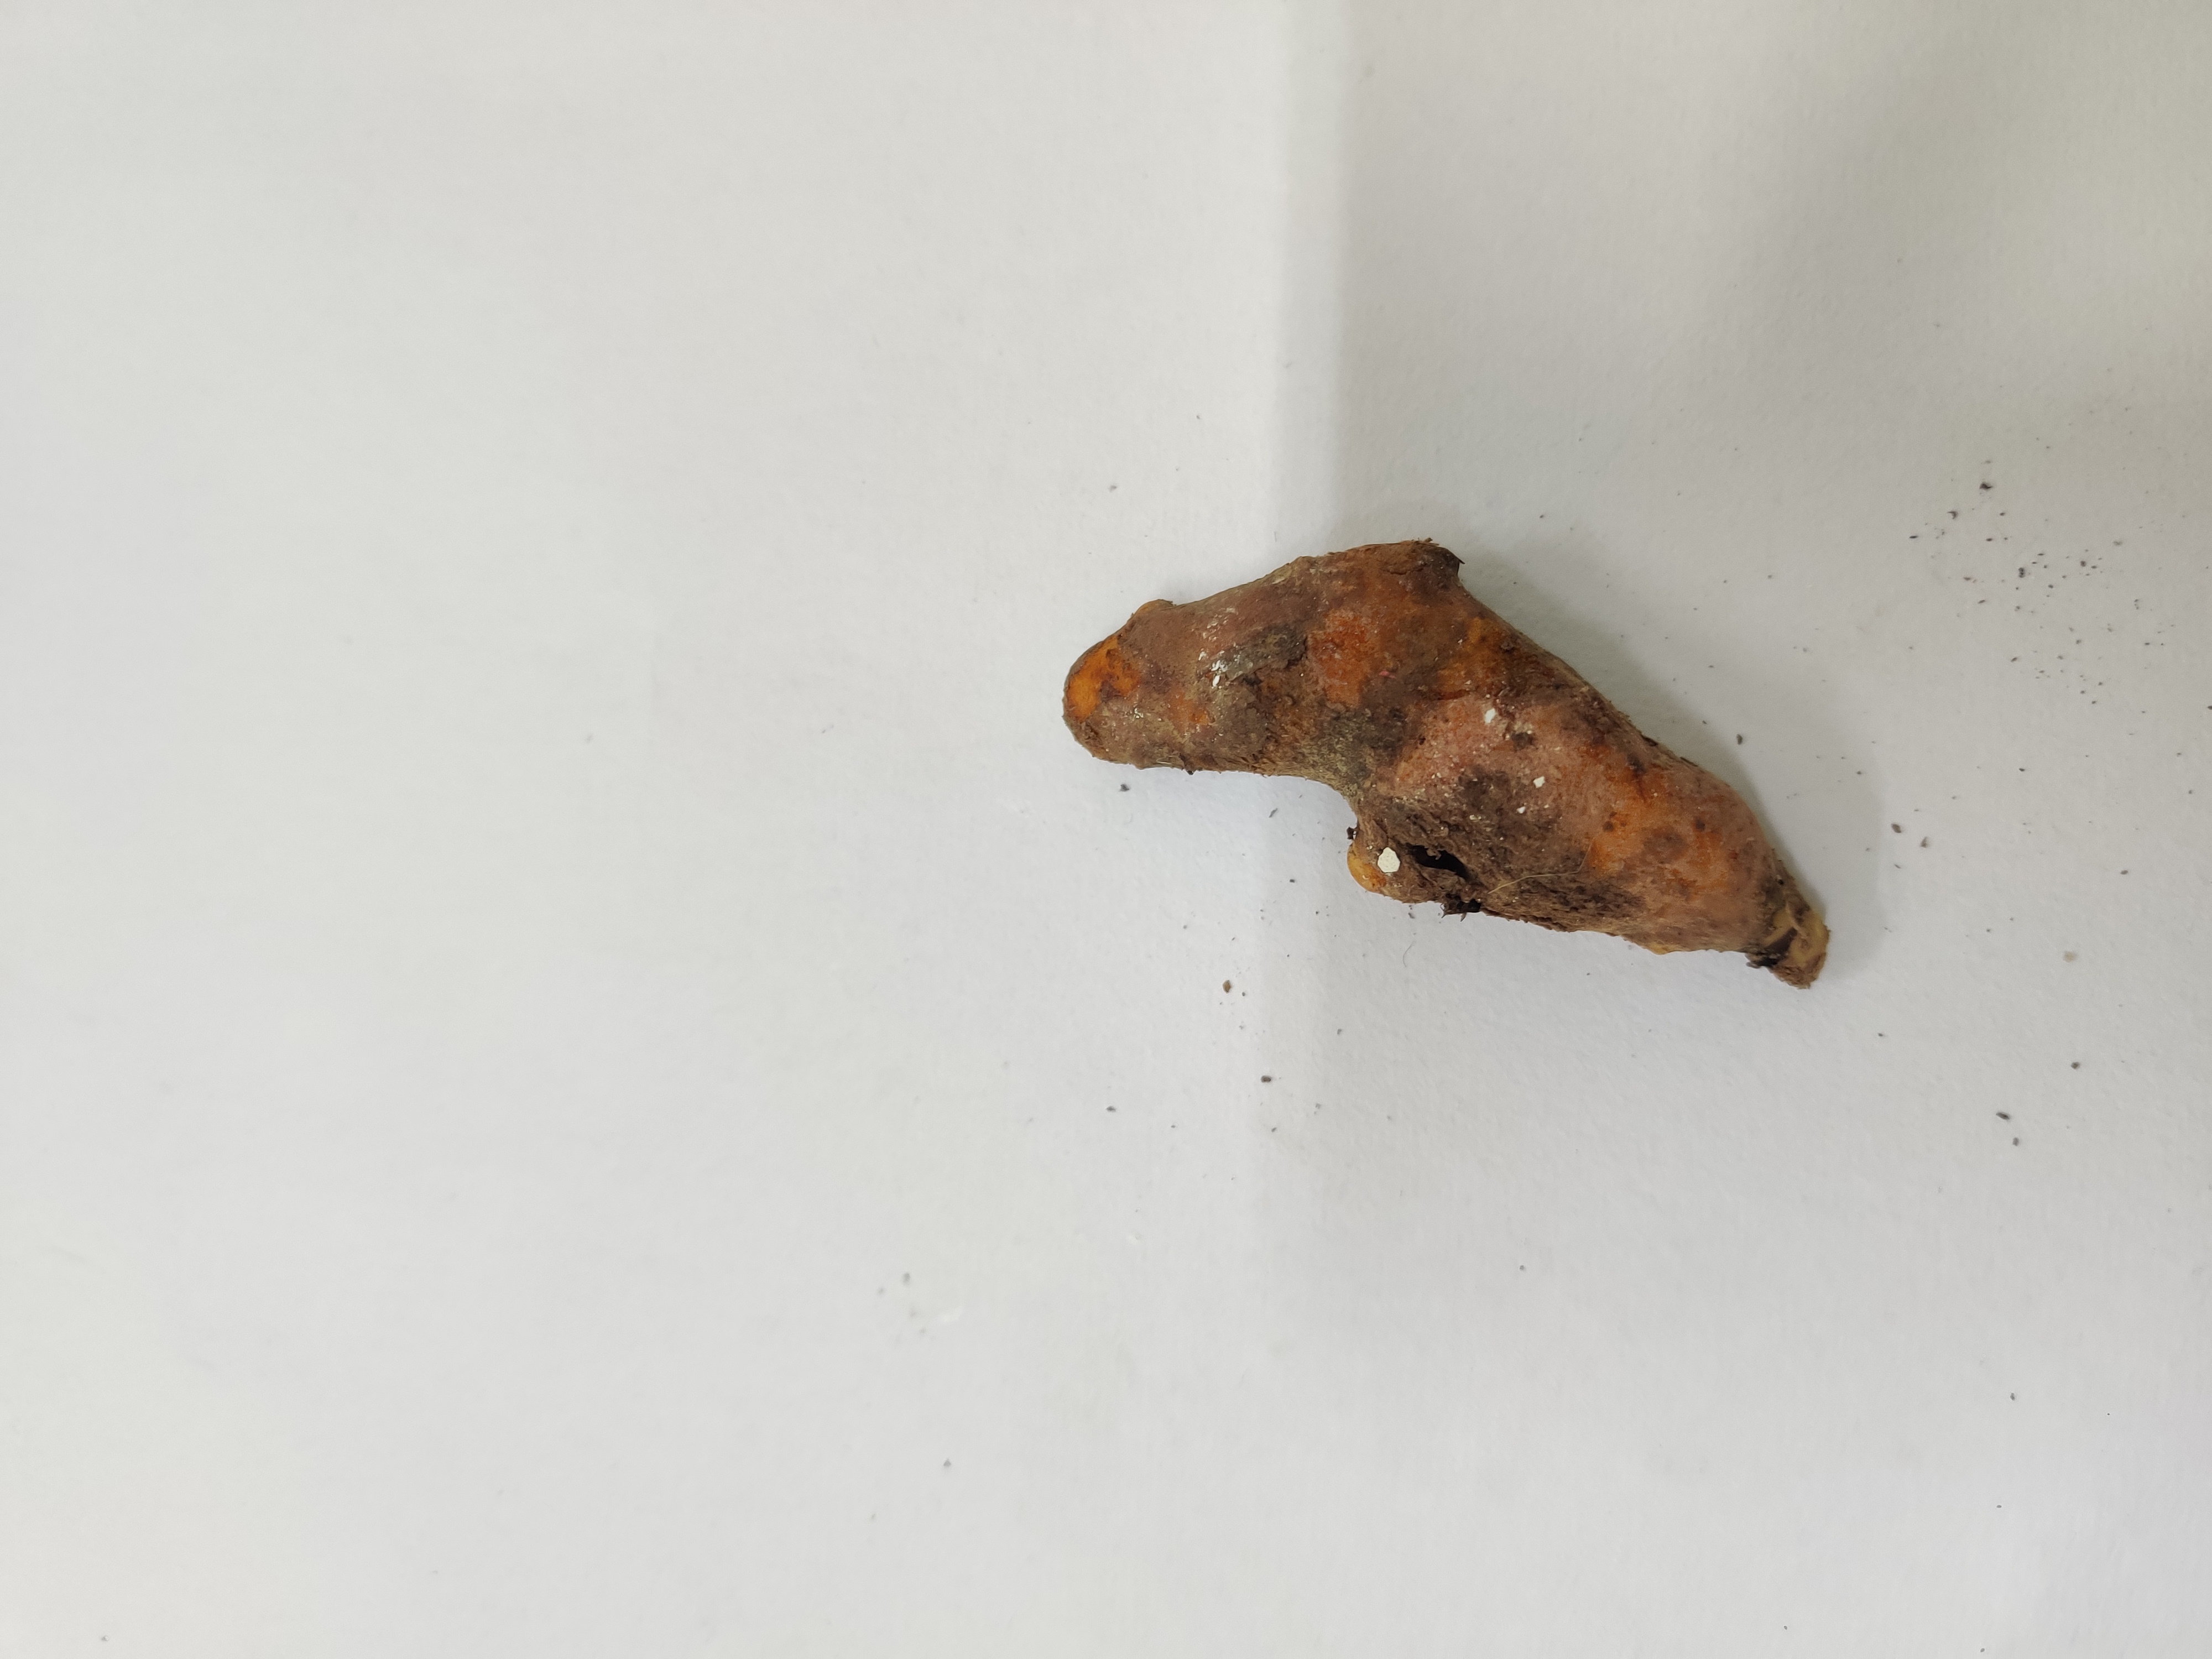
Crop: Turmeric
Condition: Damaged